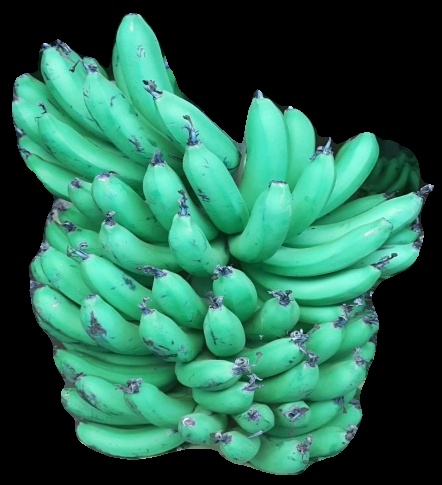
Variety: pachbale
Grade: grade1